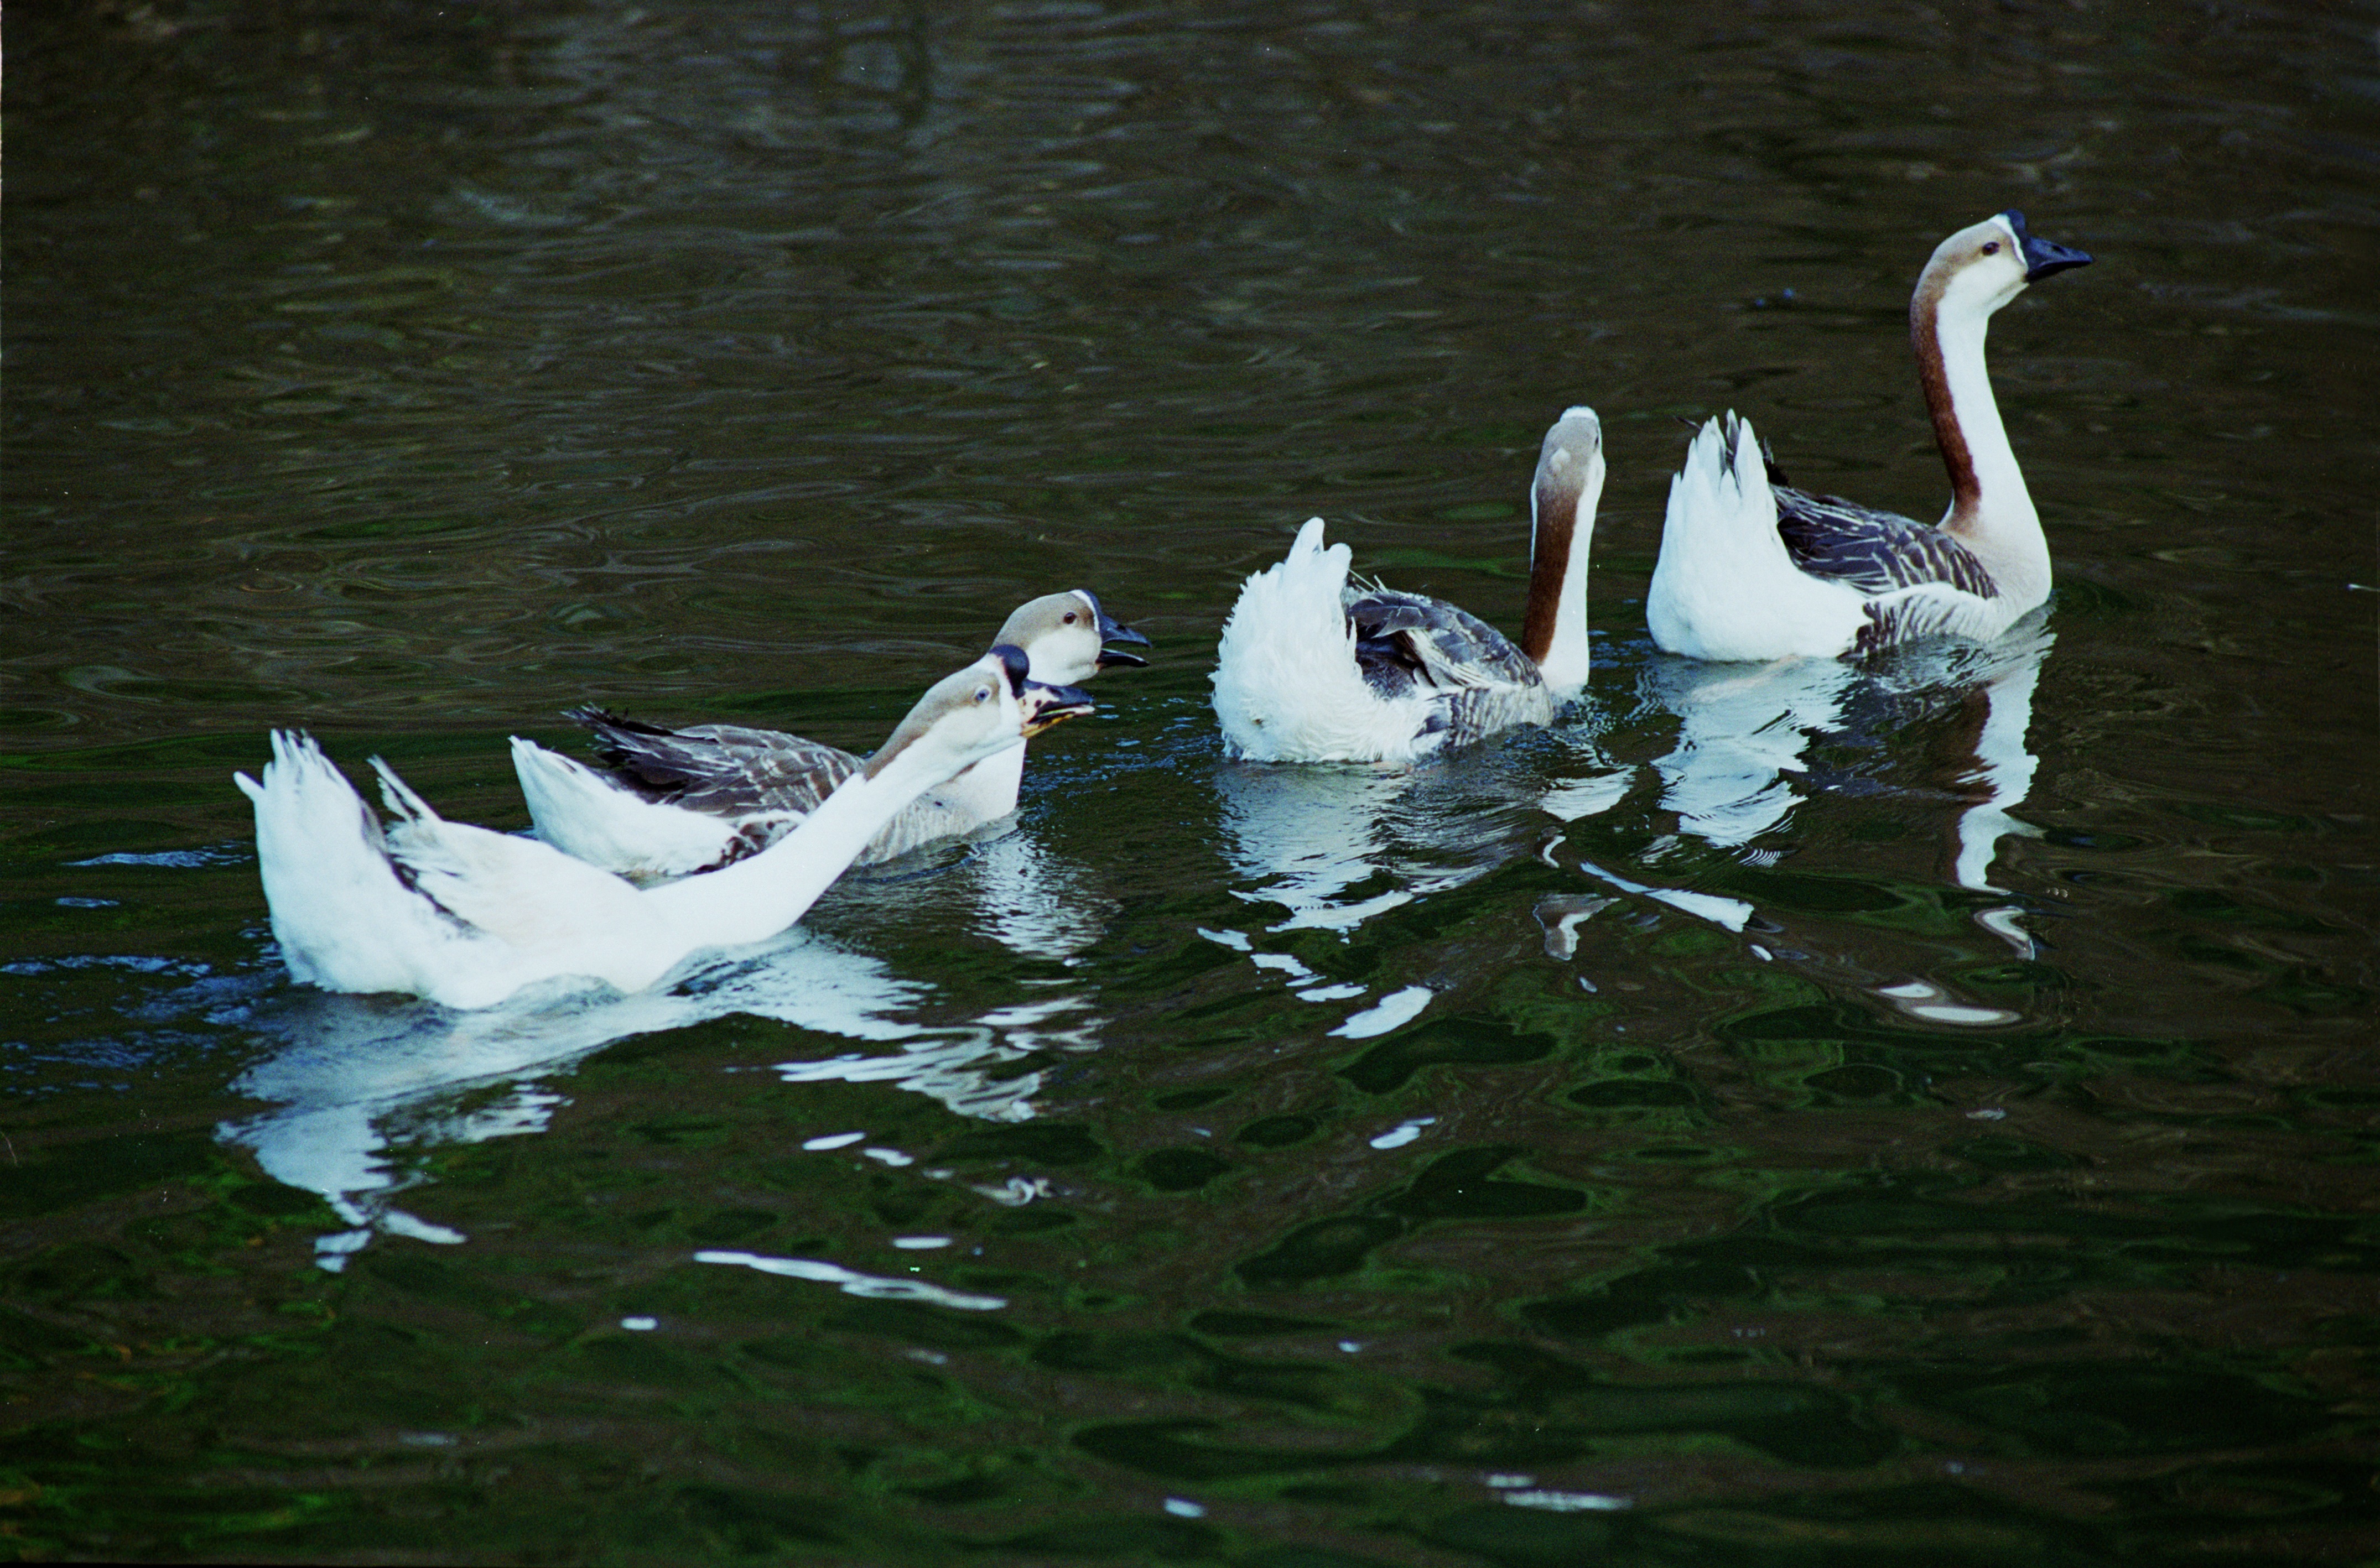
water, nature, outdoor, wilderness, bird, wing, light, white, lake, animal, seabird, river, summer, ripple, pond, wildlife, wild, love, heart, reflection, beak, symbol, tranquil, peaceful, peace, calm, romance, blue, black, feather, fauna, swimming, plumage, swan, grace, background, lovely, neck, mirror, vertebrate, beauty, beautiful, day, scene, elegant, valentine, purity, indonesia, java, water bird, elegance, graceful, ducks geese and swans